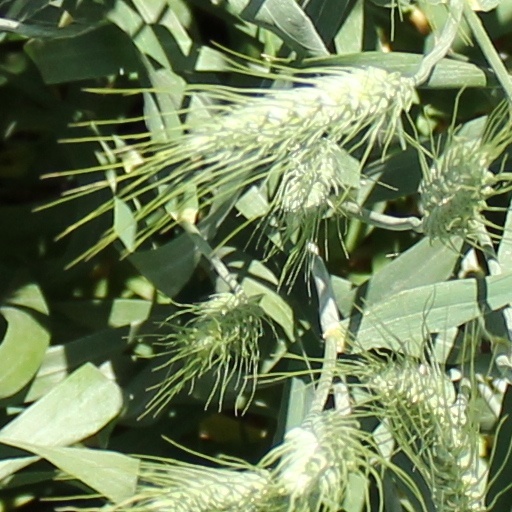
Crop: wheat